Trinidad and Tobago Newsday

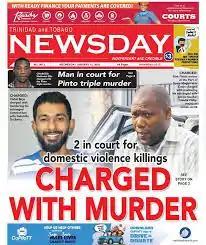
"Trinidad and Tobago Newsday" (15 January 2020)

Trinidad and Tobago Newsday is a daily newspaper in Trinidad and Tobago. "Newsday" is the newest of the three daily papers after the "Trinidad and Tobago Guardian" and the "Trinidad and Tobago Express" respectively. The newspaper was founded in 1993 by Daniel Chookolingo, Therese Mills became the first editor-in-chief she was the former editor-in-chief of the "Guardian". "Newsday" bills itself as "The People's Newspaper". The week-end edition is known as the Saturday Newsday.